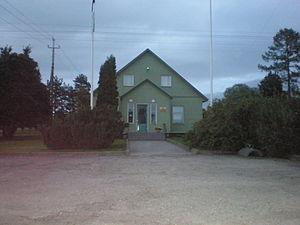
Puhja est un bourg de la commune de Puhja du comté de Tartu en Estonie.